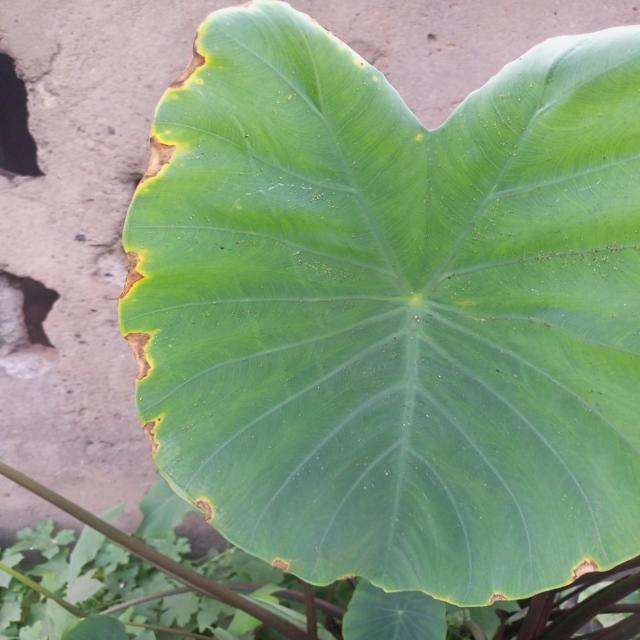
Label: Mid_Blight